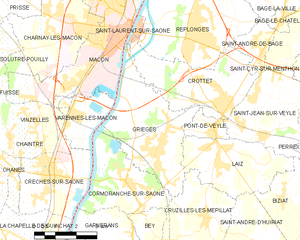
Carte des communes françaises: Grièges